The Pearl Button

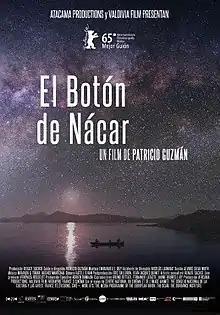
Film poster

The Pearl Button is a 2015 Chilean documentary film directed by Patricio Guzmán. It was screened in the main competition section of the 65th Berlin International Film Festival where it won the Silver Bear for Best Script. It won the Lumière Award for Best Documentary at the 21st Lumière Awards. The filmmaker has described the work as part of a triptych with "Nostalgia for the Light" and third film "The Cordillera of Dreams" focusing on the Andes.